Fire engine

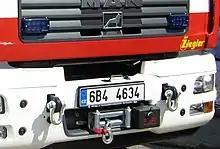
Front of a MAN fire engine with built-in winch, e.g. for towing damaged cars. The shackles serve a similar purpose.

A fire engine or fire truck (also spelled firetruck) is a vehicle, usually a specially designed or modified truck, that functions as a firefighting apparatus. The primary purposes of a fire engine include transporting firefighters and water to an incident as well as carrying equipment for firefighting operations in a fire drill. Some fire engines have specialized functions, such as wildfire suppression and aircraft rescue and firefighting, and may also carry equipment for technical rescue.